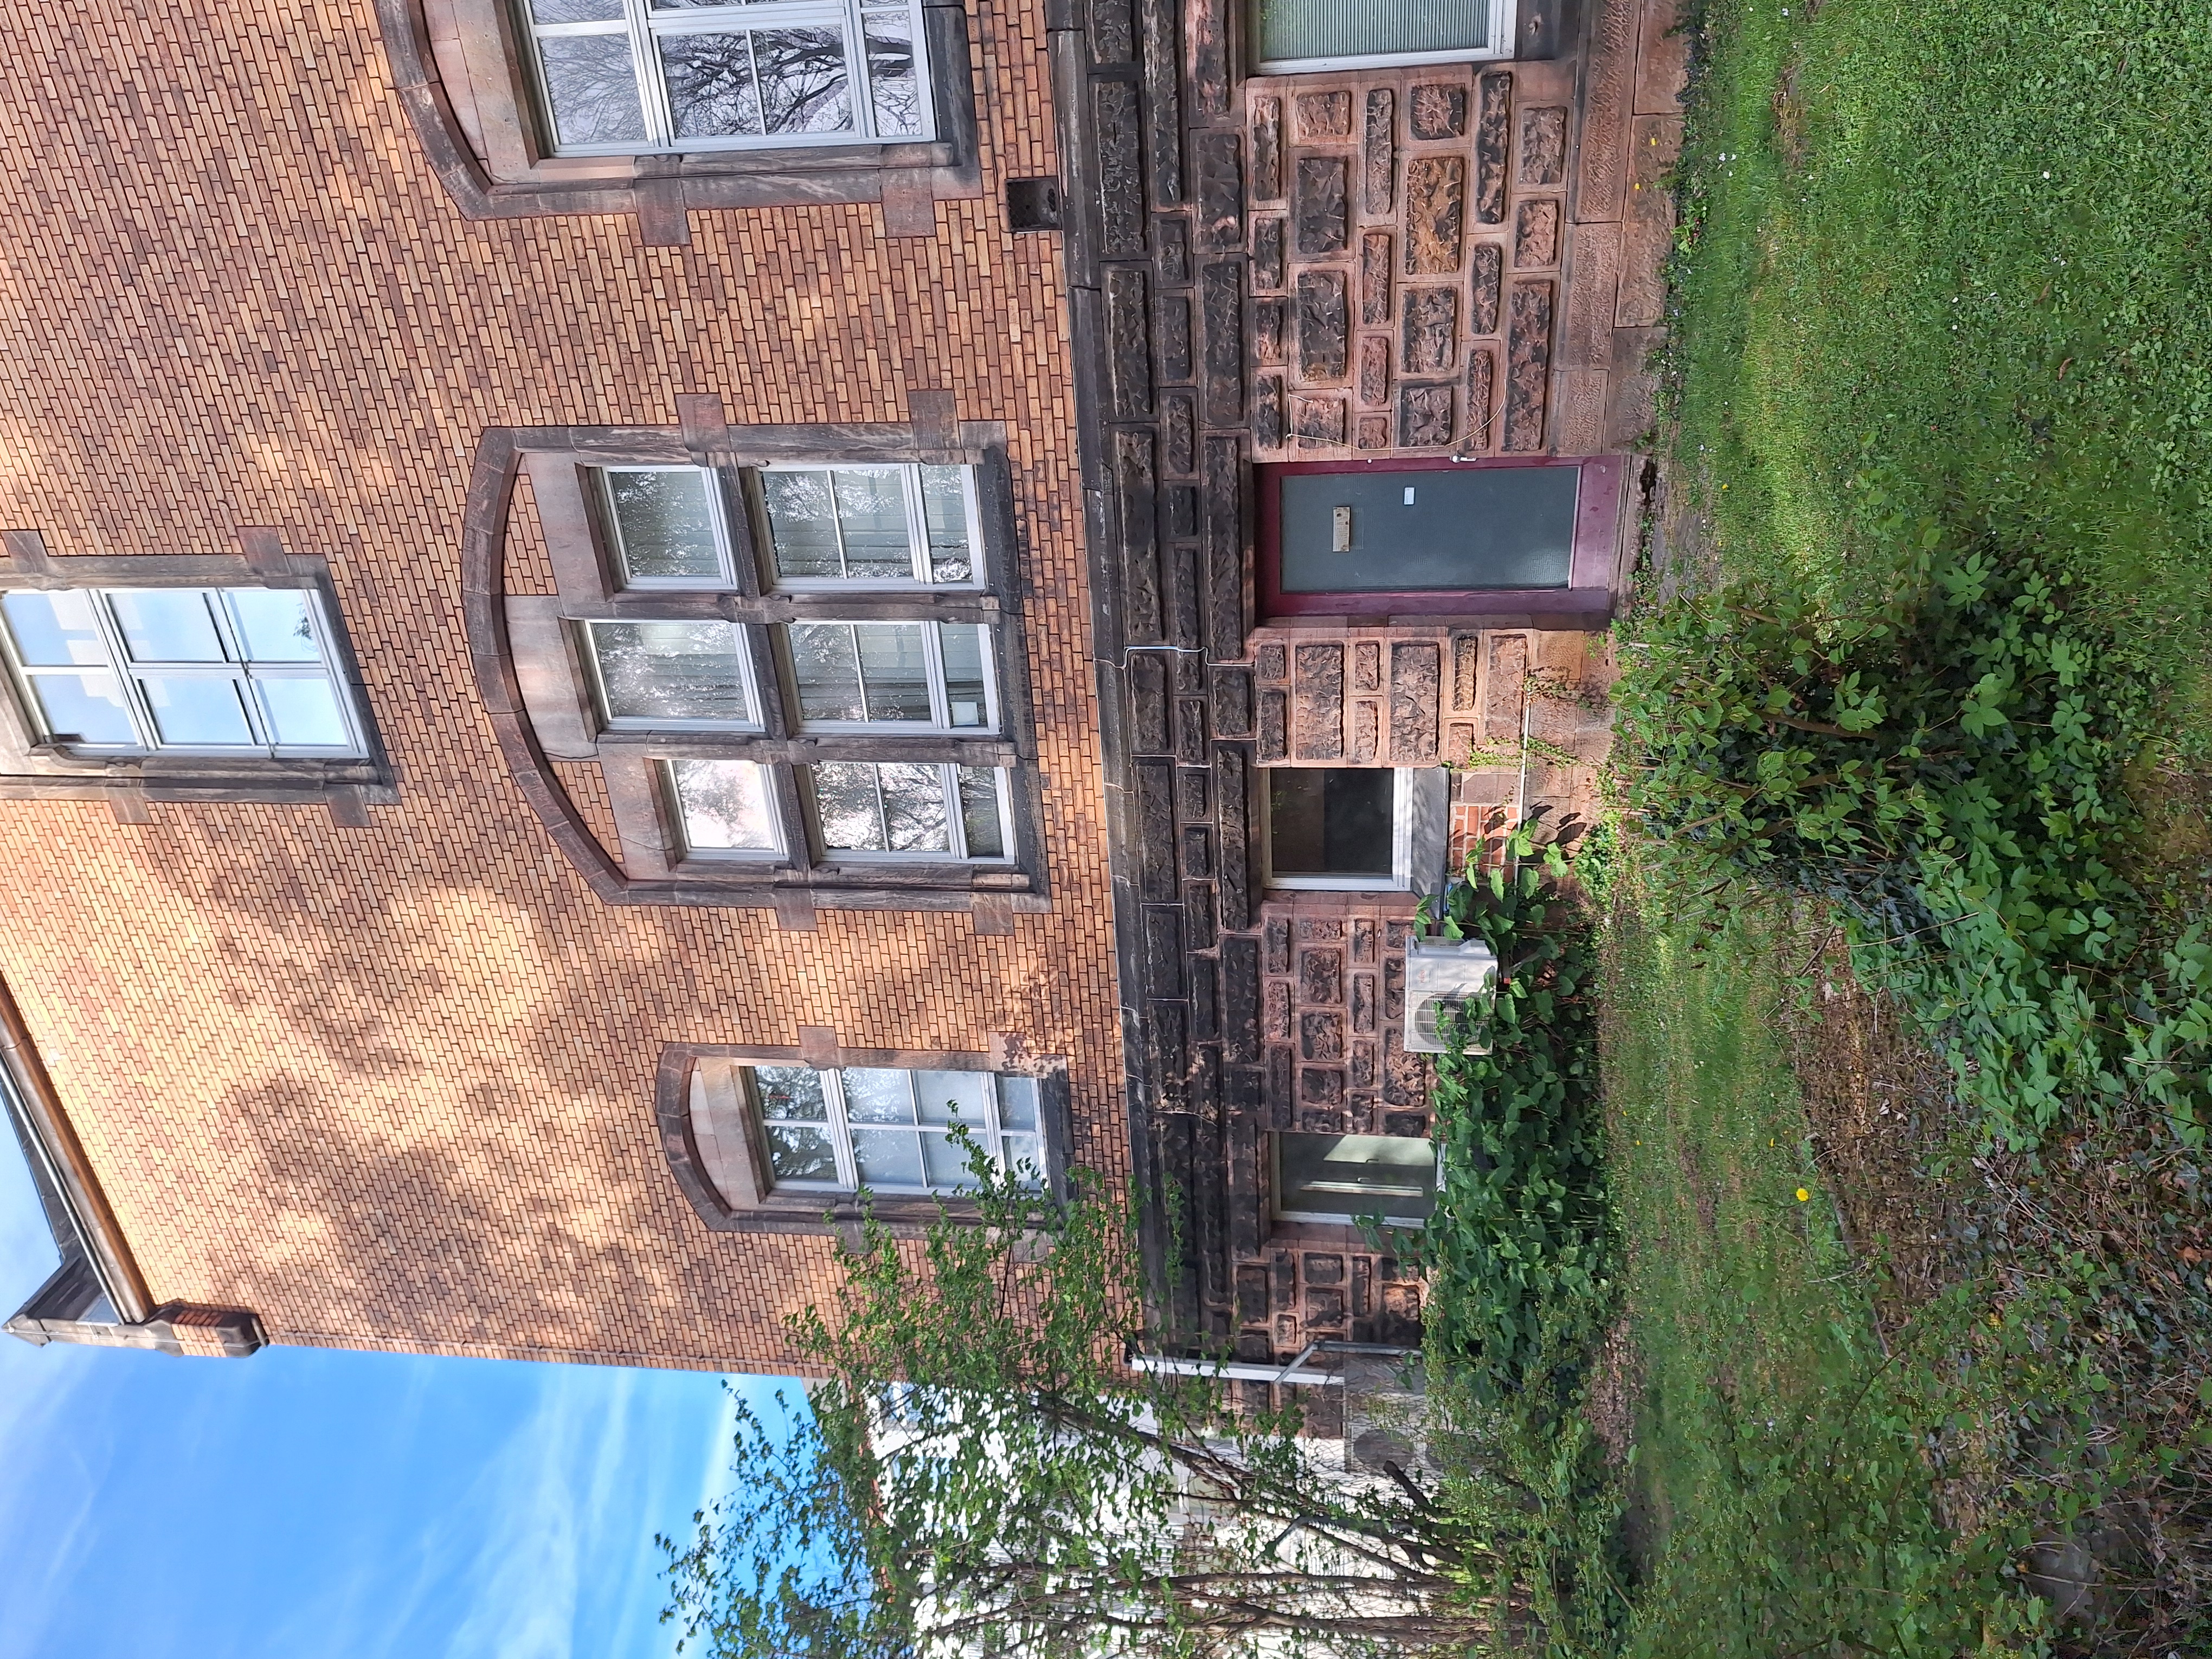
Building: Robert-Koch-Straße 6